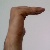
The image shows a hand gesture representing a space in Indian Sign Language.